Tiago Dantas

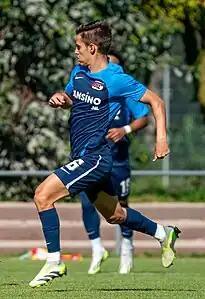

Dantas was born on 24 December 2000 in Lisbon, Portugal. In August 2018, he made his professional debut with Benfica B. Half a year later, he reached the first team in a match against Vitória de Setúbal for the Portuguese Cup.